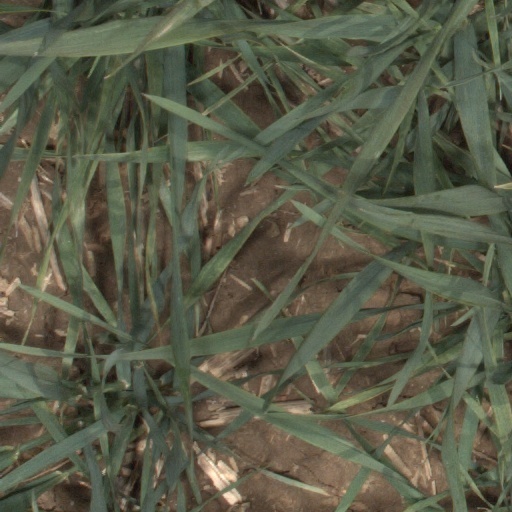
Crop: wheat